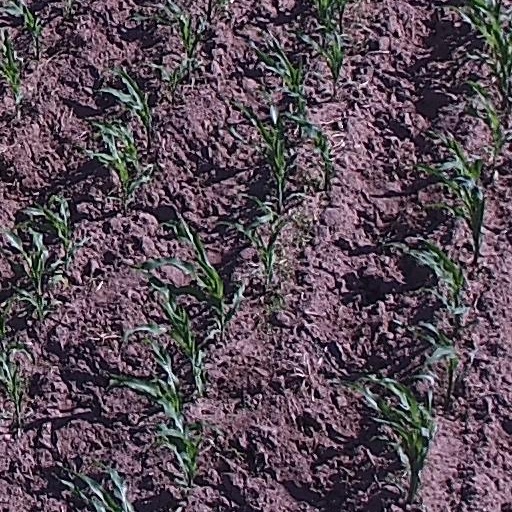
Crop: maize; corn